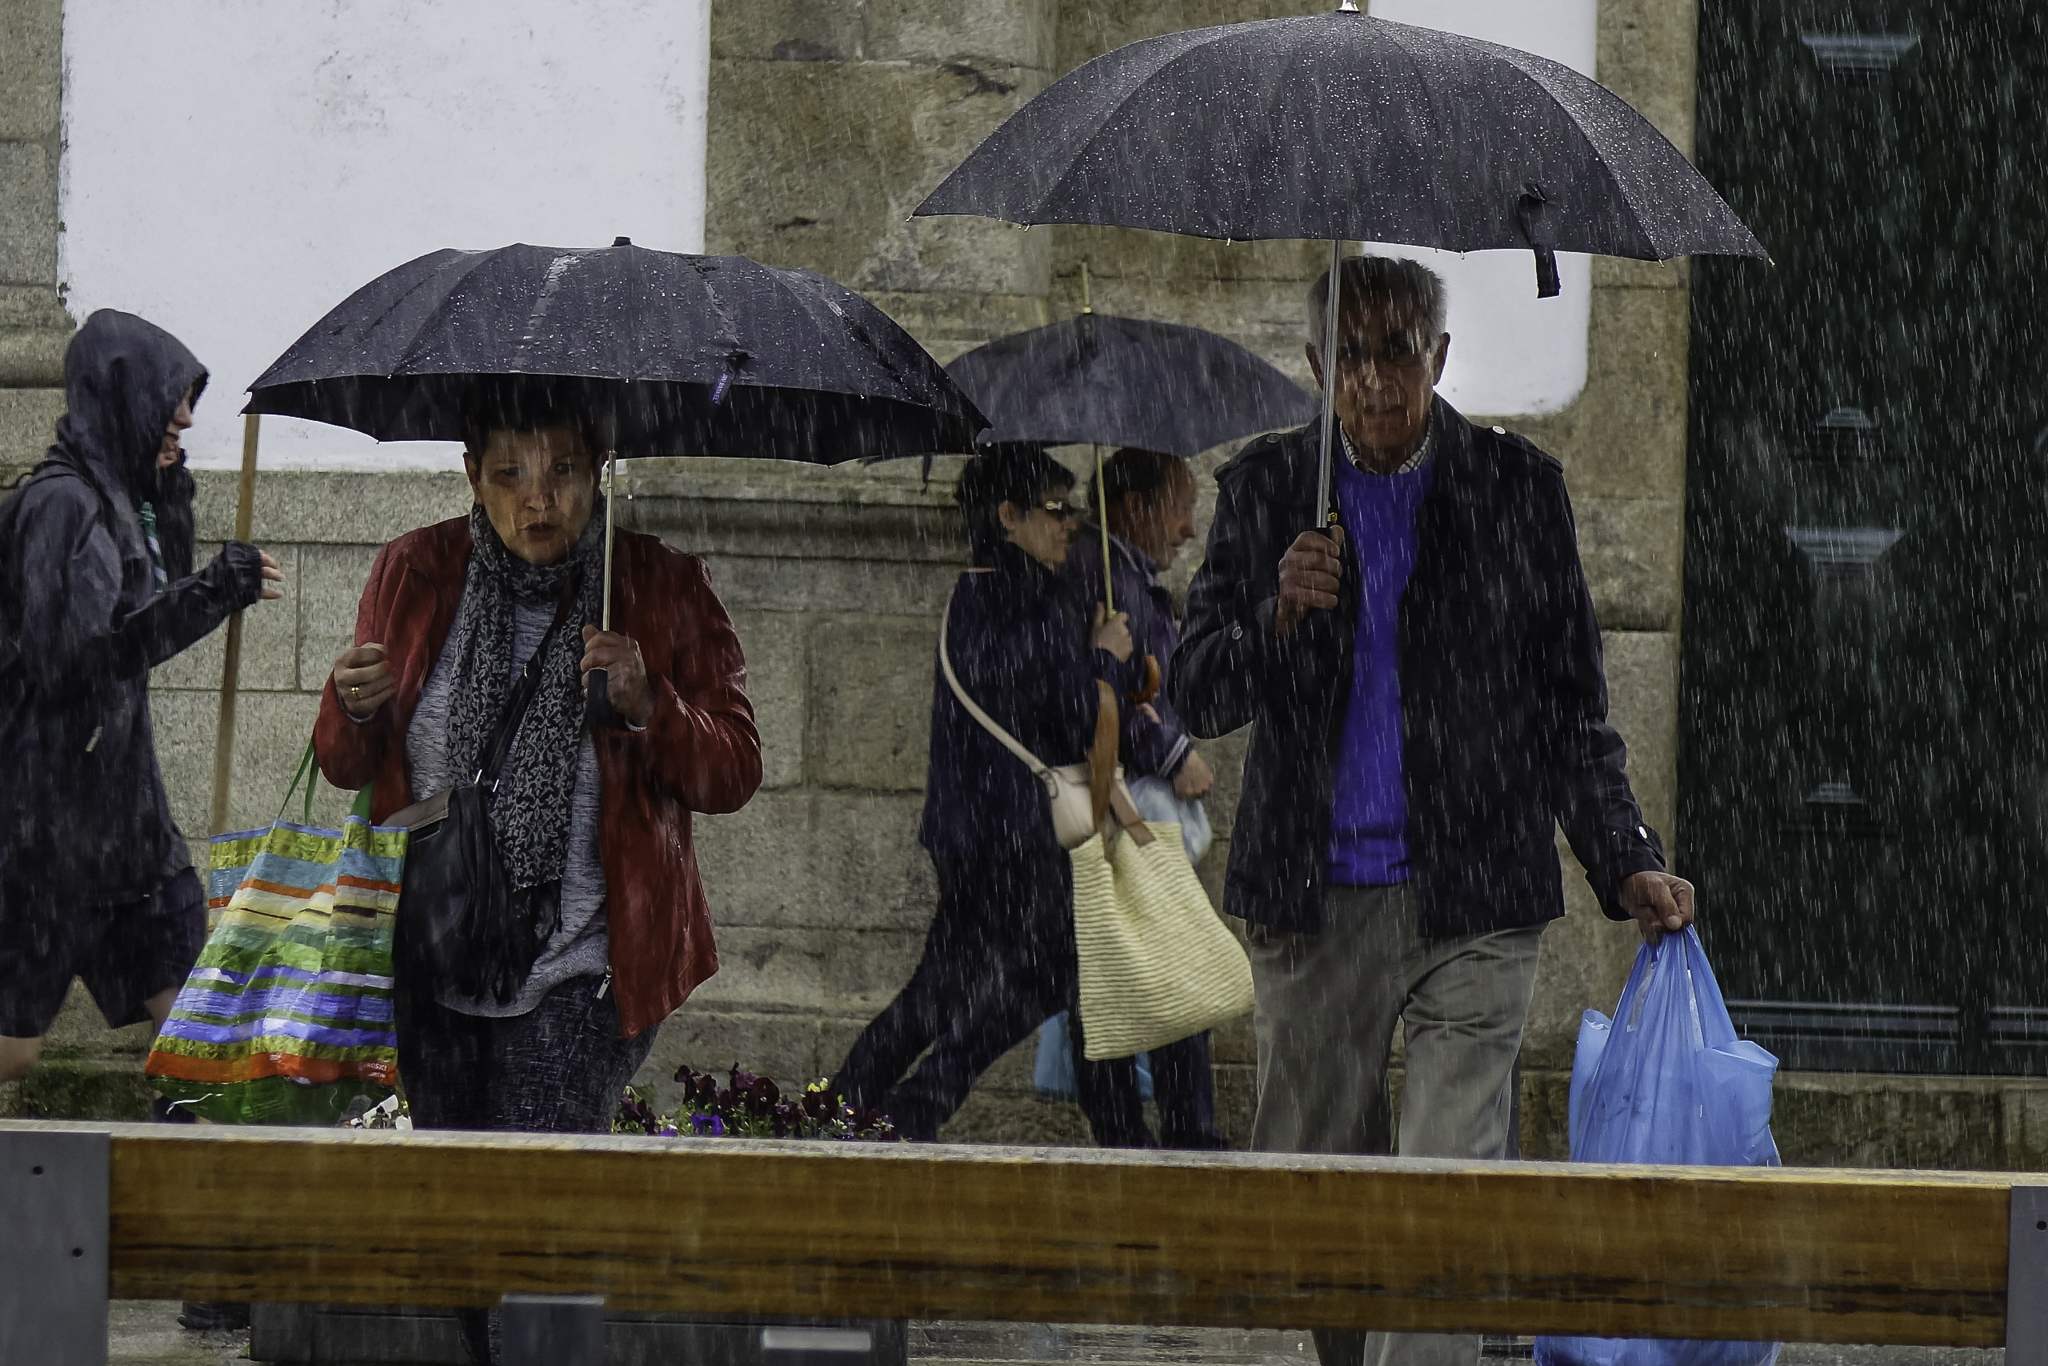
people, street, weather, tourism, calle, gente, portugal, ggl1, xovesphoto, sonyrx10, rx10, vilanovadecerveira